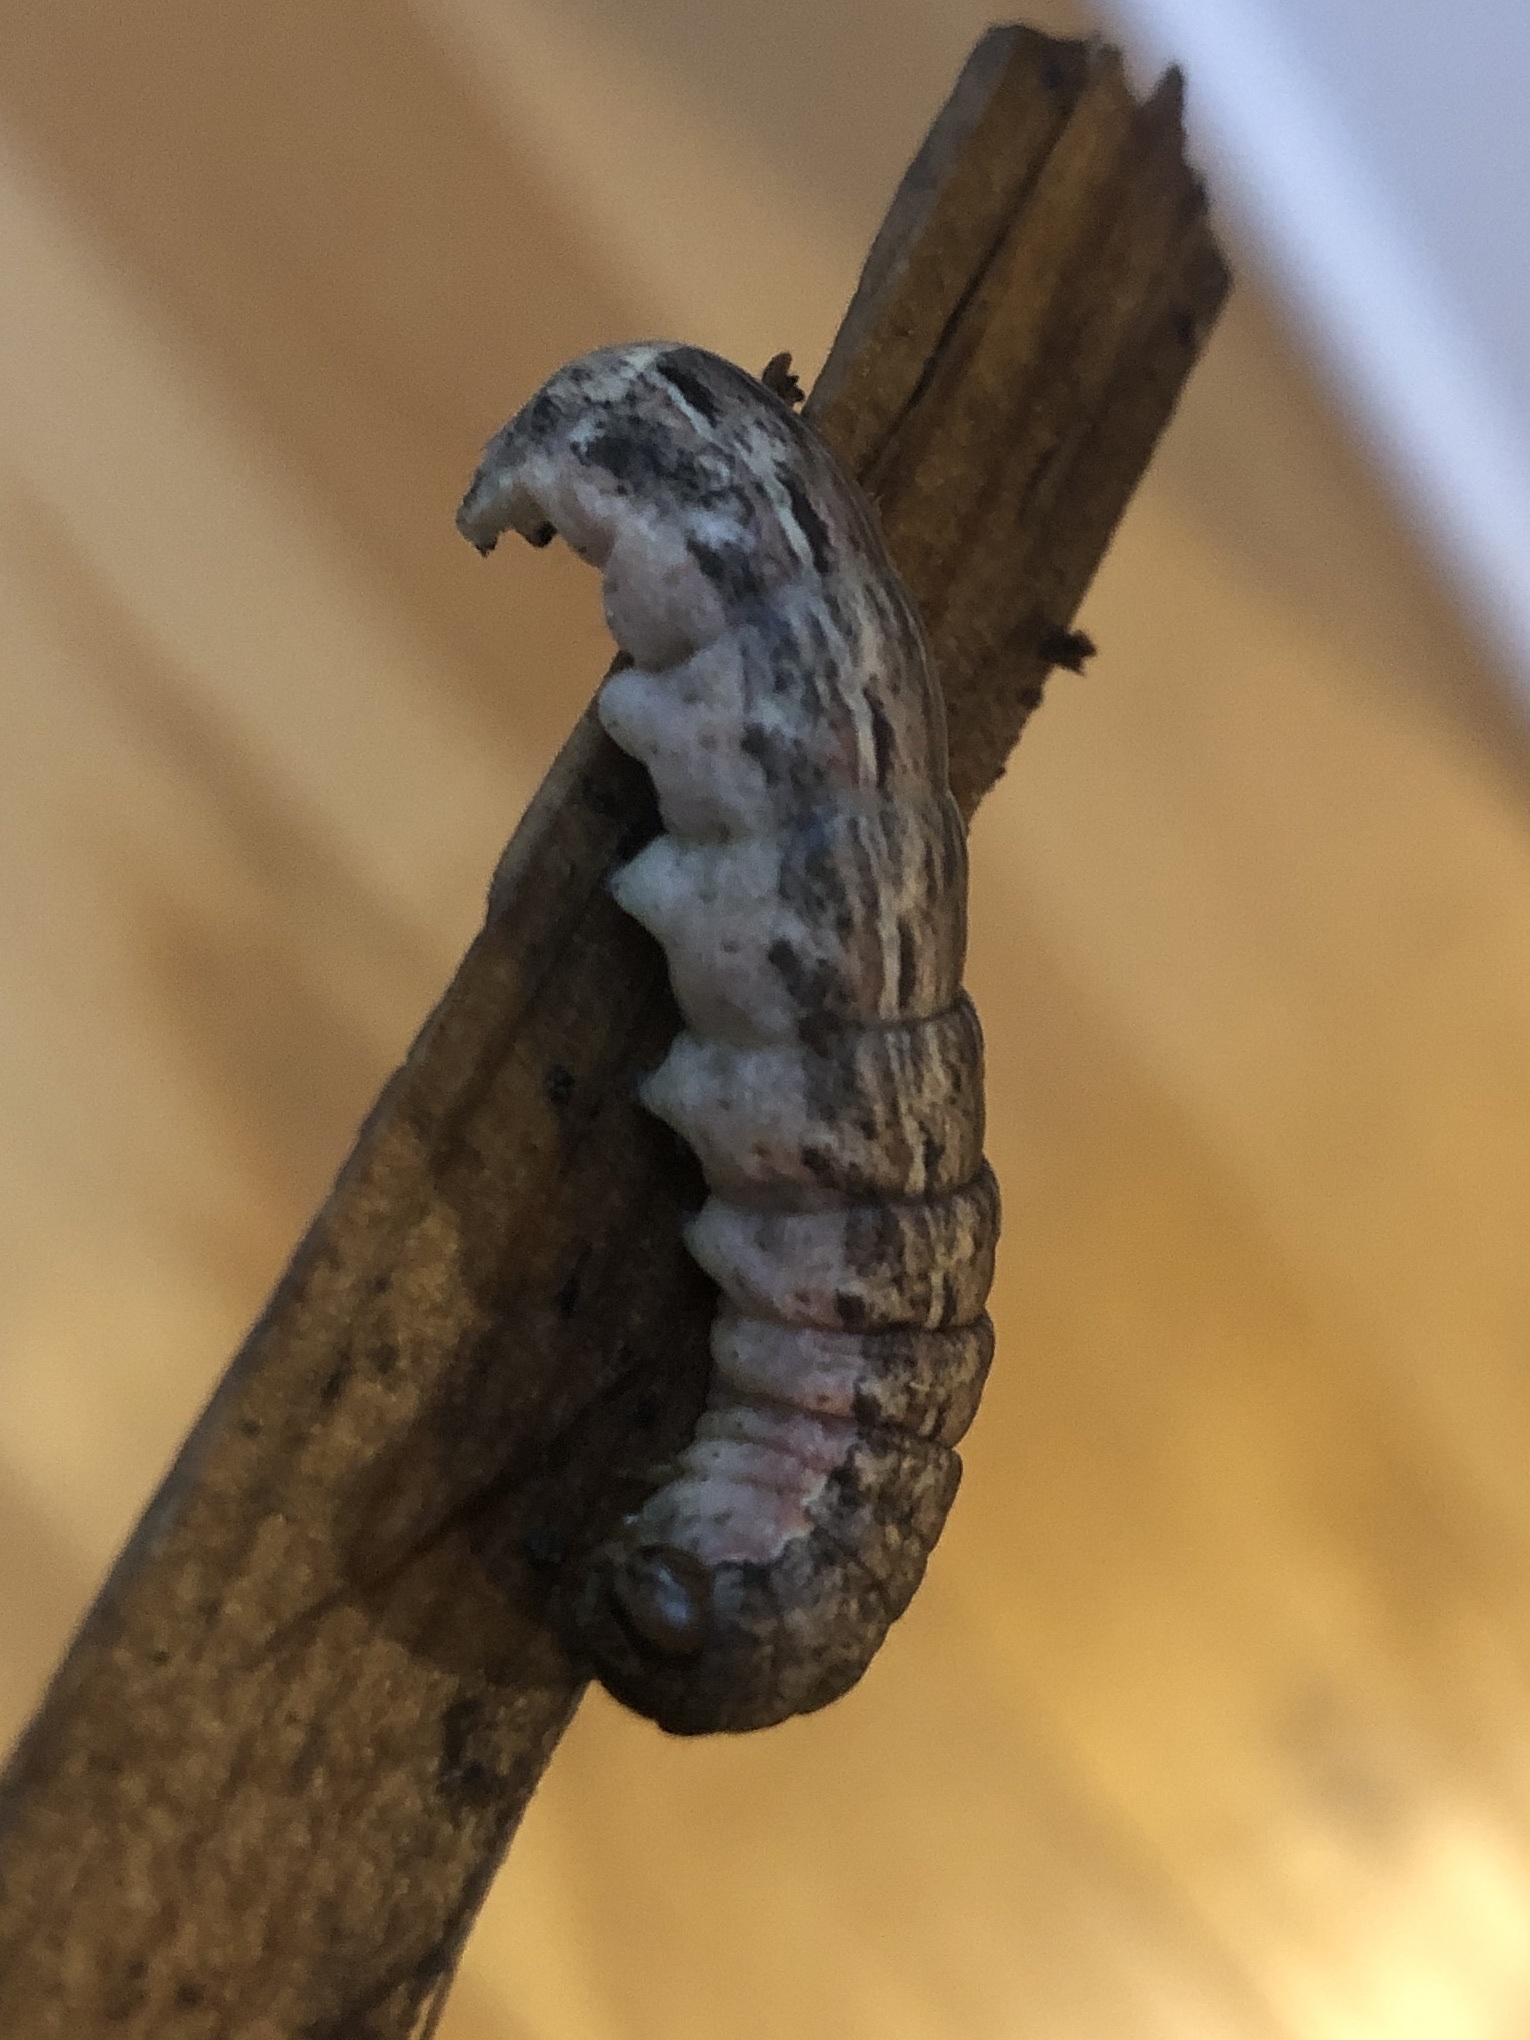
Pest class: cutworms